Stefan Krivtsov

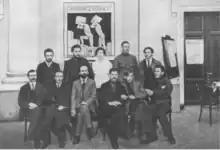
Praesidium of the national Proletkult organisation elected at the first national conference, September 1918. Sitting from left to right: Fedor Kalinin, Vladimir Faidysh, Pavel Lebedev-Polianskii, Aleksei Samobytnik-Mashirov I. I. Nikitin, Vasili Ignatov Standing from left to right: Stefan Krivtsov, Karl Ozol-Prednek, Anna Dodonova, N. M. Vasilevskii, Vladimir Kirillov

Stefan Savvich Krivtsov (1885–1943) was a Russian Soviet professor of history and cultural activist who played a major part in the ideological development of the Proletkult.